Brandenburg–Prussia

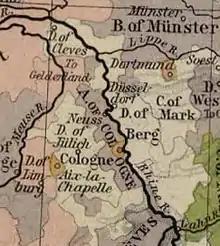
Map of the Lower Rhenish duchies

In June 1651, Frederick William broke the provisions of the Peace of Westphalia by invading Jülich-Berg, bordering his possessions in Cleves-Mark at the lower Rhine river. The Treaty of Xanten, which had ended the War of the Jülich succession between Brandenburg and the count palatines in 1614, had partitioned the once united Duchies of Jülich-Cleves-Berg among the belligerents, and Jülich-Berg was since ruled by the Catholic counts of Palatinate-Neuburg. After the Thirty Years' War, Wolfgang William, Count Palatine of Neuburg, disregarded a 1647 agreement with Frederick William which had favored the Protestants in the duchies, while Frederick William insisted that the agreement be upheld. Besides these religious motives, Frederick William's invasion also aimed at territorial expansion.